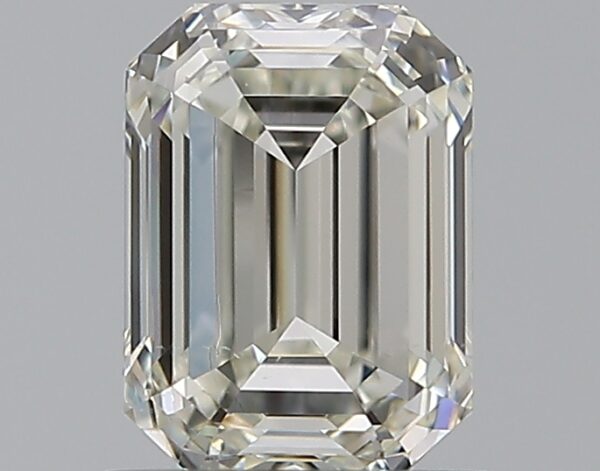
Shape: emerald
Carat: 0.8
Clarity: VS2
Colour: J
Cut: EX
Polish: VG
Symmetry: VG
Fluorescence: F
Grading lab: GIA
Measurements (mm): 6.01 x 4.4 x 3